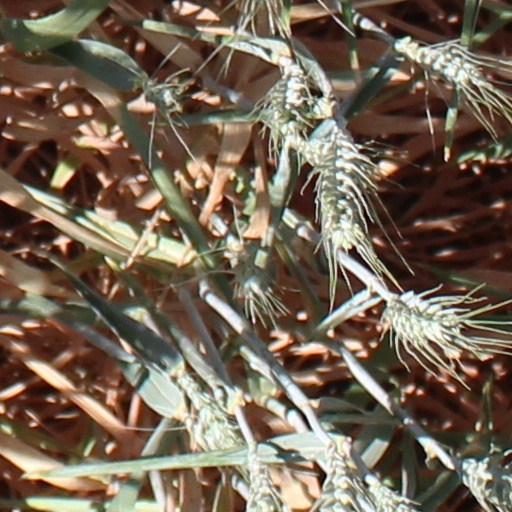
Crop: wheat